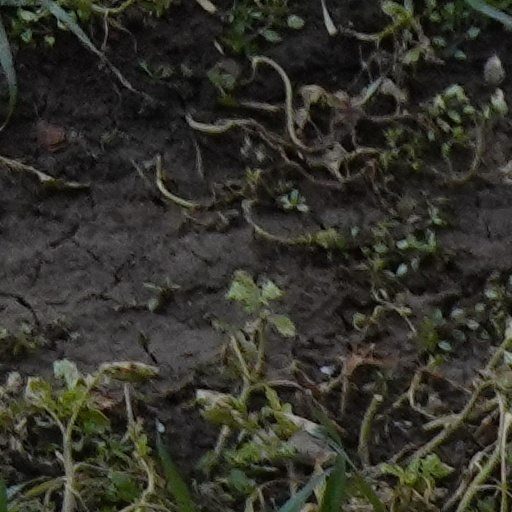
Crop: wheat